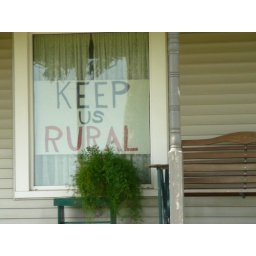
Sign in front window of house in Lodge, Illinois